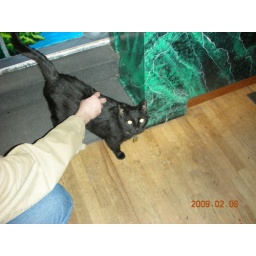
cool black resident cat at Mineralistic in Philly